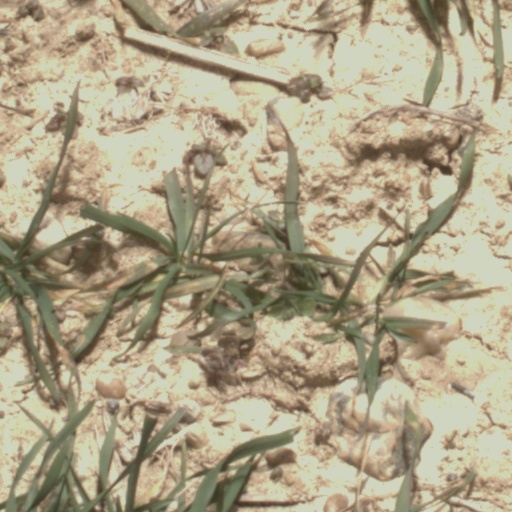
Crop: wheat